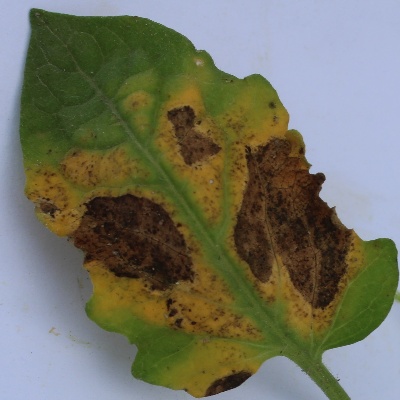
Crop: Tomato
Condition: septoria leaf spot